Parachuting

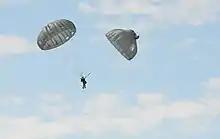
Reserve parachute (right) in use

Parachuting is performed as a recreational activity and a competitive sport, and is widely considered an extreme sport due to the risks involved. In 2018, there were 3.3 million jumps in the US. Modern militaries utilize parachuting for the deployment of airborne forces and supplies. Special operations forces commonly employ parachuting, especially free-fall parachuting, as a method of insertion. Occasionally, forest firefighters, known as "smokejumpers" in the United States, use parachuting as a means of rapidly inserting themselves near forest fires in especially remote or otherwise inaccessible areas.